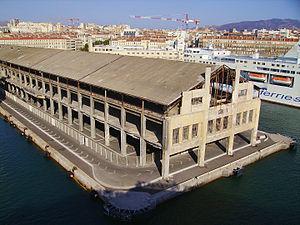
Le hangar J1 du port de Marseille-Joliette avant sa réhabilitation, vu depuis le ferry Napoléon Bonaparte le 1 août 2009.
Le Hangar J1 se trouve au cœur de Marseille, dans le quartier de la Joliette. Il fût bâti en 1923 par la société Eiffel pour répondre à la forte activité portuaire.
Marseille-Provence 2013 est une série d'évènements culturels se déroulant à Marseille et dans le département des Bouches-du-Rhône en 2013 à l'occasion du titre de Capitale européenne de la culture.